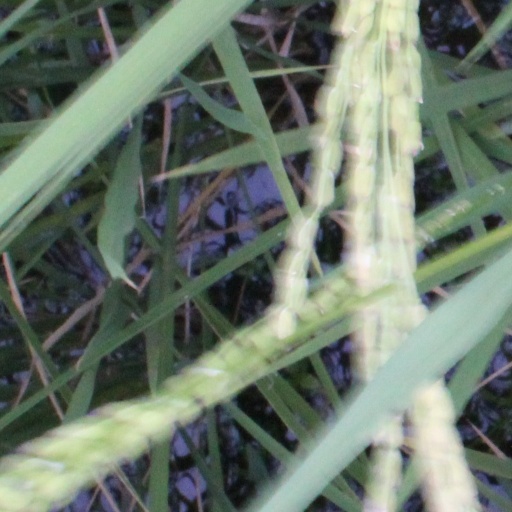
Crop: rice